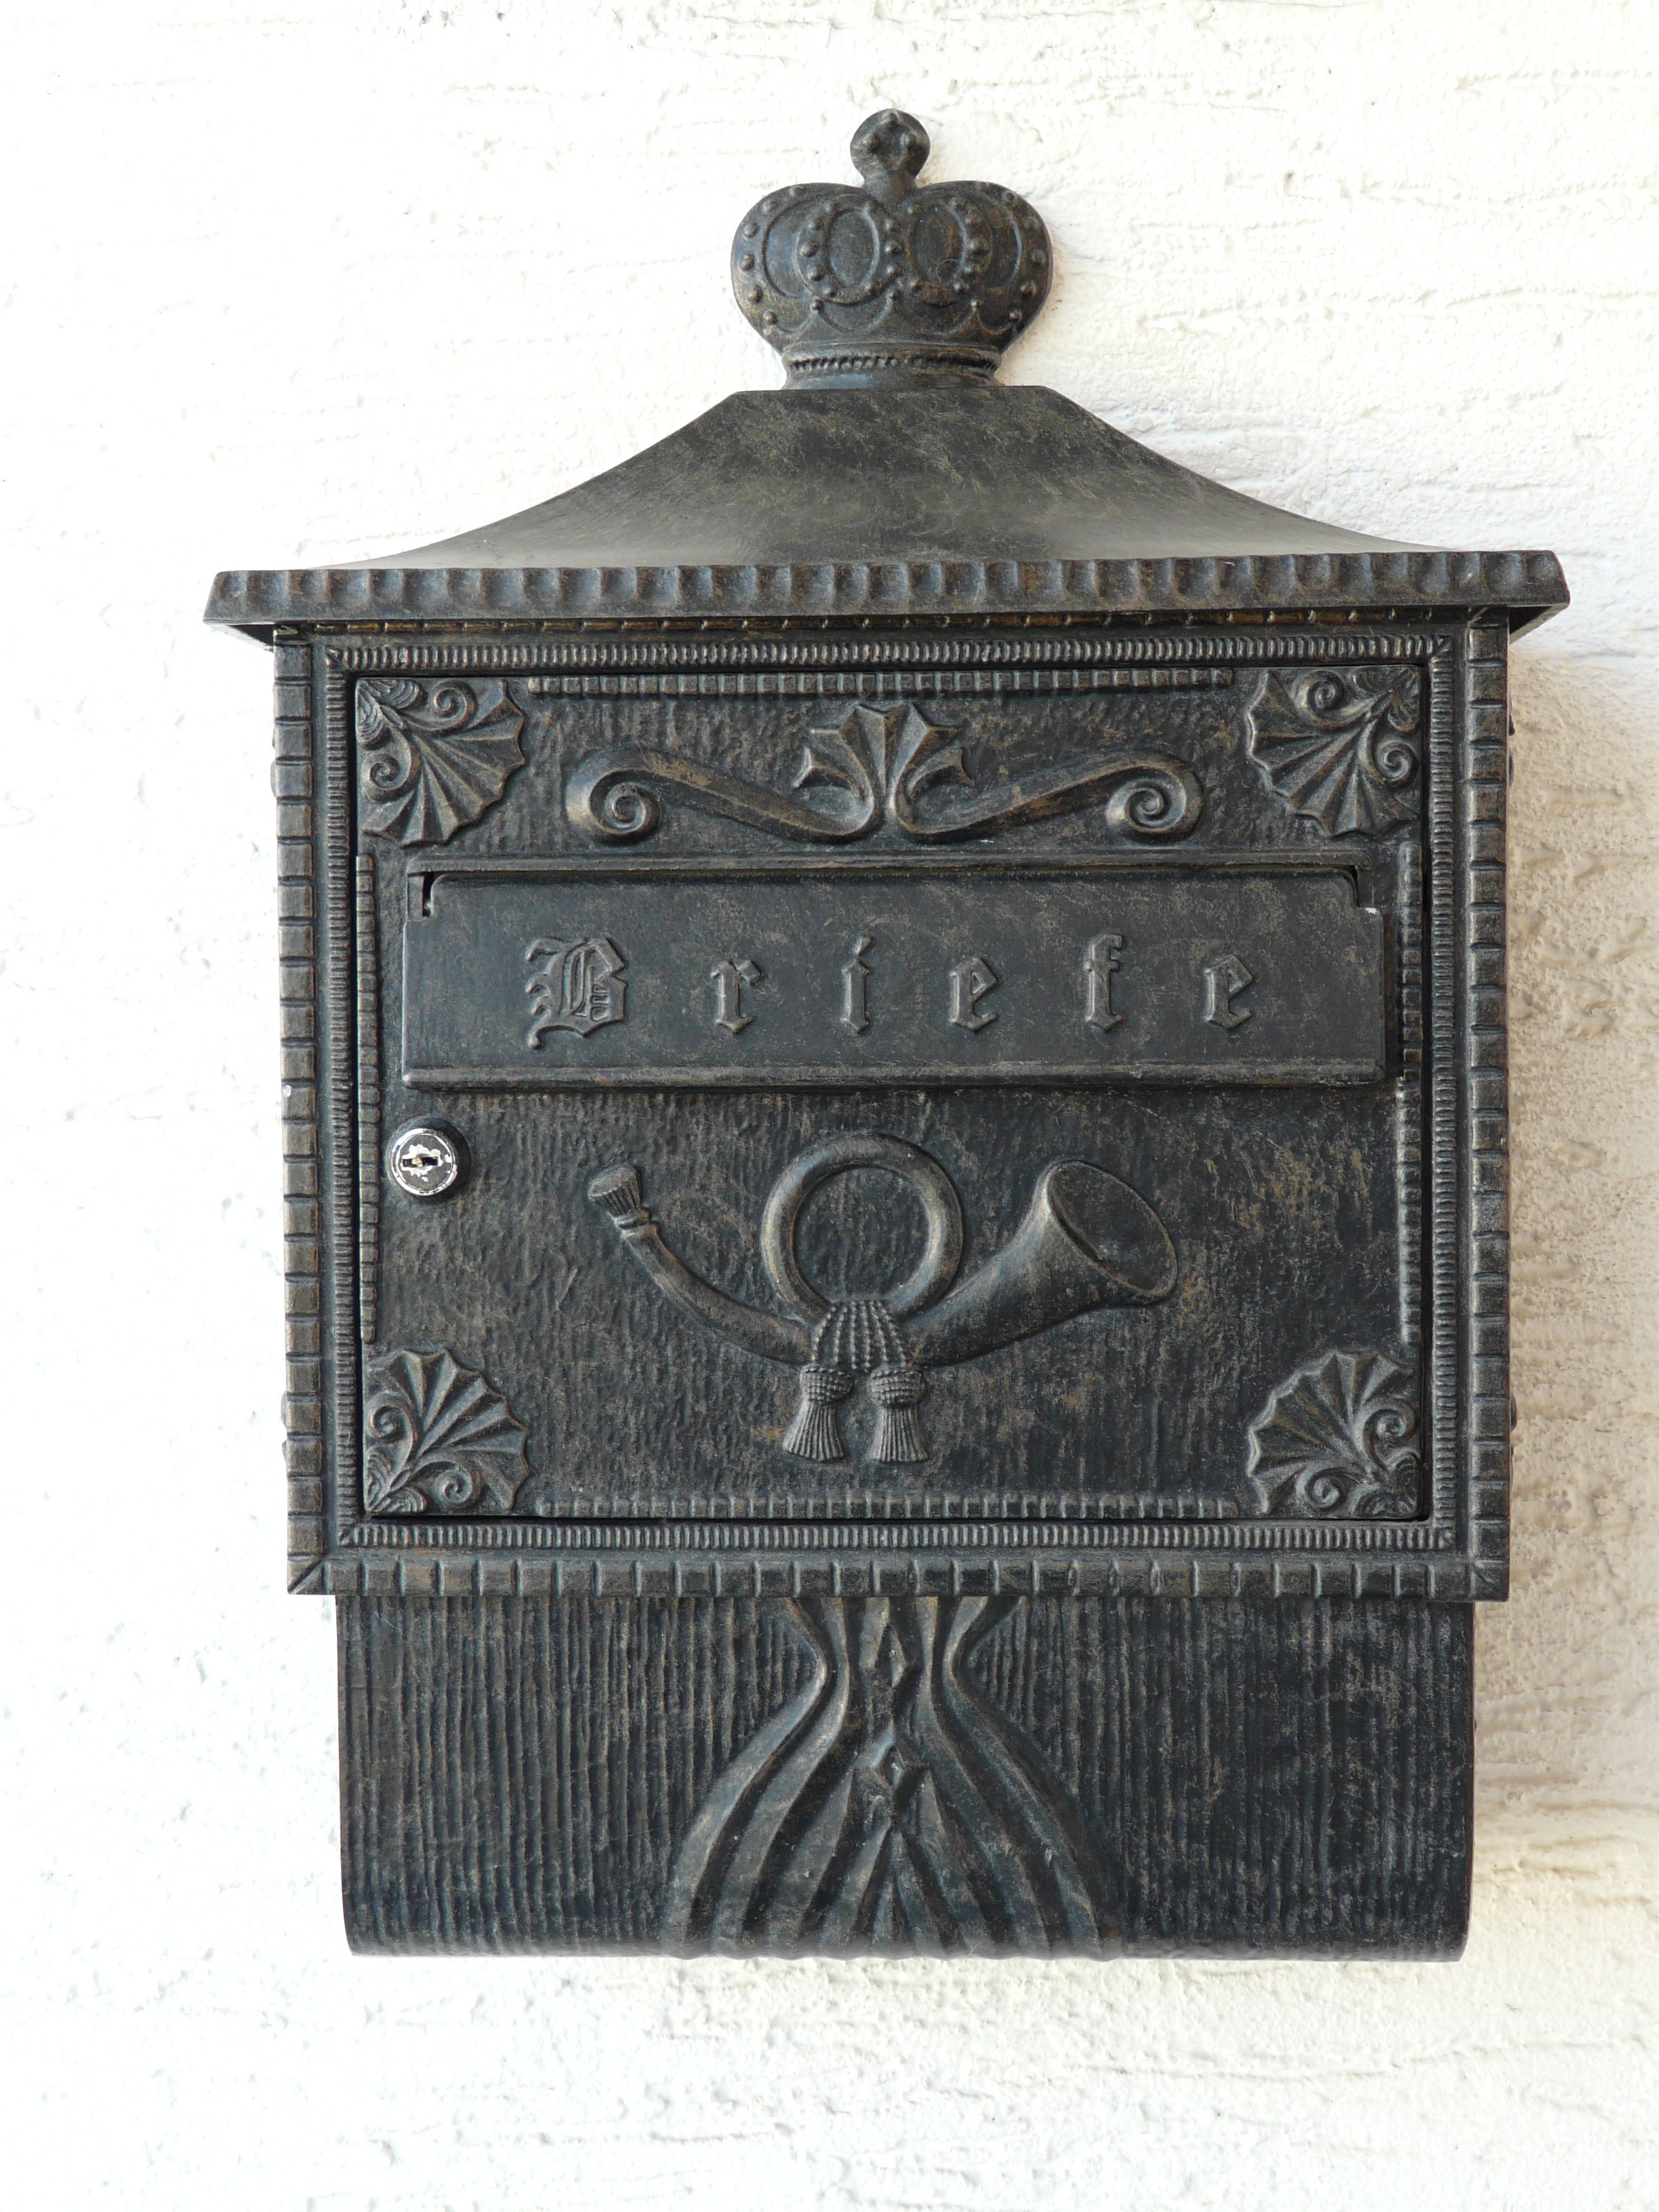
post, antique, metal, mailbox, letters, picture frame, house entrance, blacksmithing, send, letter boxes